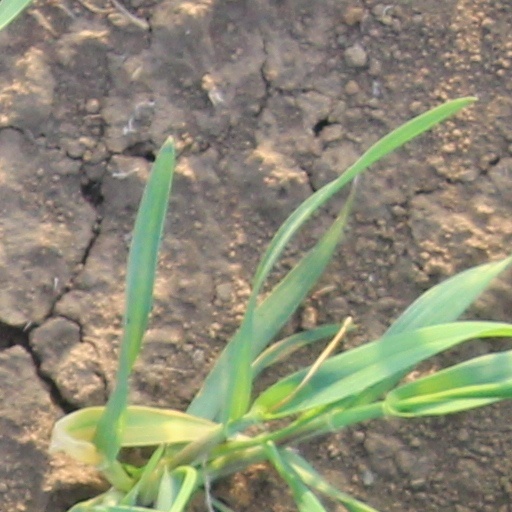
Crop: wheat